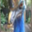
Label: bird